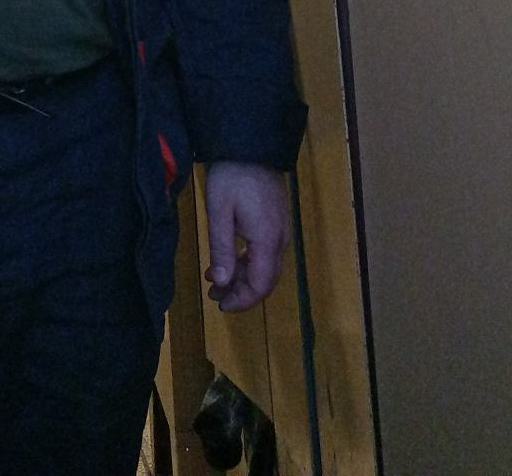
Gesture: no_gesture